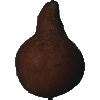
Label: Pear Kaiser 1